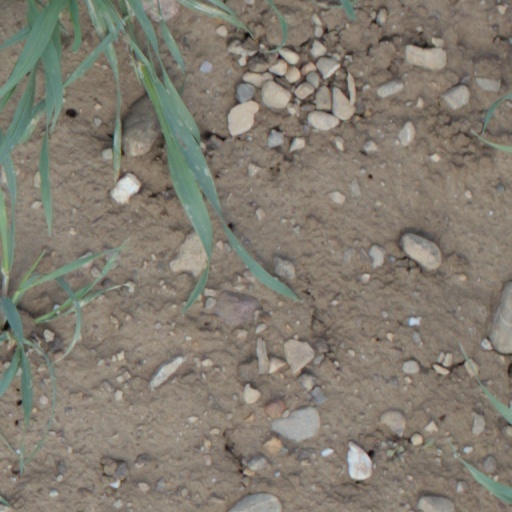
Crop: wheat